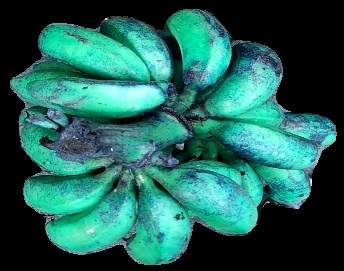
Variety: rasbale
Grade: grade3